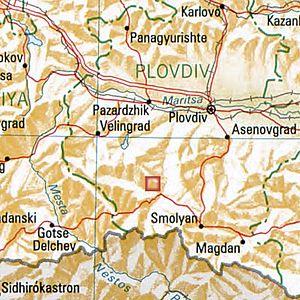
Devin, qui s'est appelée jusqu'en 1934 Djovlen, est une ville de Bulgarie méridionale. Elle se trouve dans l'oblast de Smoljan, près des stations de sport d'hiver de Pamporovo et Čepelare. La ville est la troisième de l'oblast par son nombre d'habitants, après Smoljan et Zlatograd, et est le centre administratif de l'obština de Devin.